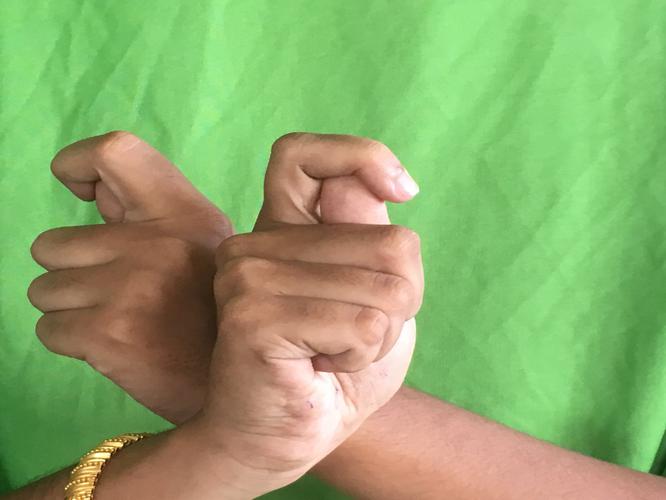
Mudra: Berunda
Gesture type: double_hand